Benjamin Morrell

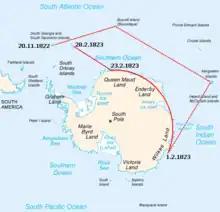
Sketch of "Wasp's" voyage track, November 20, 1822, to February 28, 1823, based on Morrell's claimed positions. Much of the return journey (continuous line) is within the Antarctic coastline.

After leaving Bouvet Island, "Wasp" continued eastward, reaching the Kerguelen Islands on December 31, 1822, where she remained for 11 days. The voyage then evidently continued to the south and east until February 1, 1823, when Morrell records his position as 65°52'S, 118°27'E. Here, Morrell says he took advantage of an eleven-knot breeze and turned the ship, to begin a passage westward. Apart from one undated position at 69°11'S, 48°15'E, Morrell's journal is silent until February 23, when he records crossing the Greenwich (0°) meridian. Historians have doubted that such a long passage from 118°E, about , could have been made so quickly in ice-strewn waters and against the prevailing winds. Although some writers, including former Royal Navy navigator Rupert Gould, have argued that Morrell's claims as to speed and distance are plausible, Morrell's undated interim latitude was later shown to be well inside the Antarctic mainland territory of Enderby Land. Gould, writing in 1928 before the continental boundaries of this sector of Antarctica were known, based his support for Morrell on the premise that Enderby Land was an island with a sea channel south of it. He added: "If at some future date Enderby Land is found to form part of the Antarctic continent, Morrell's most inveterate champions will, perforce, have to throw up the sponge."